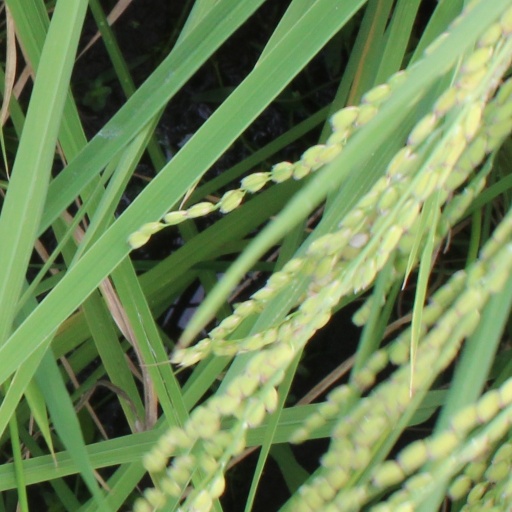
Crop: rice